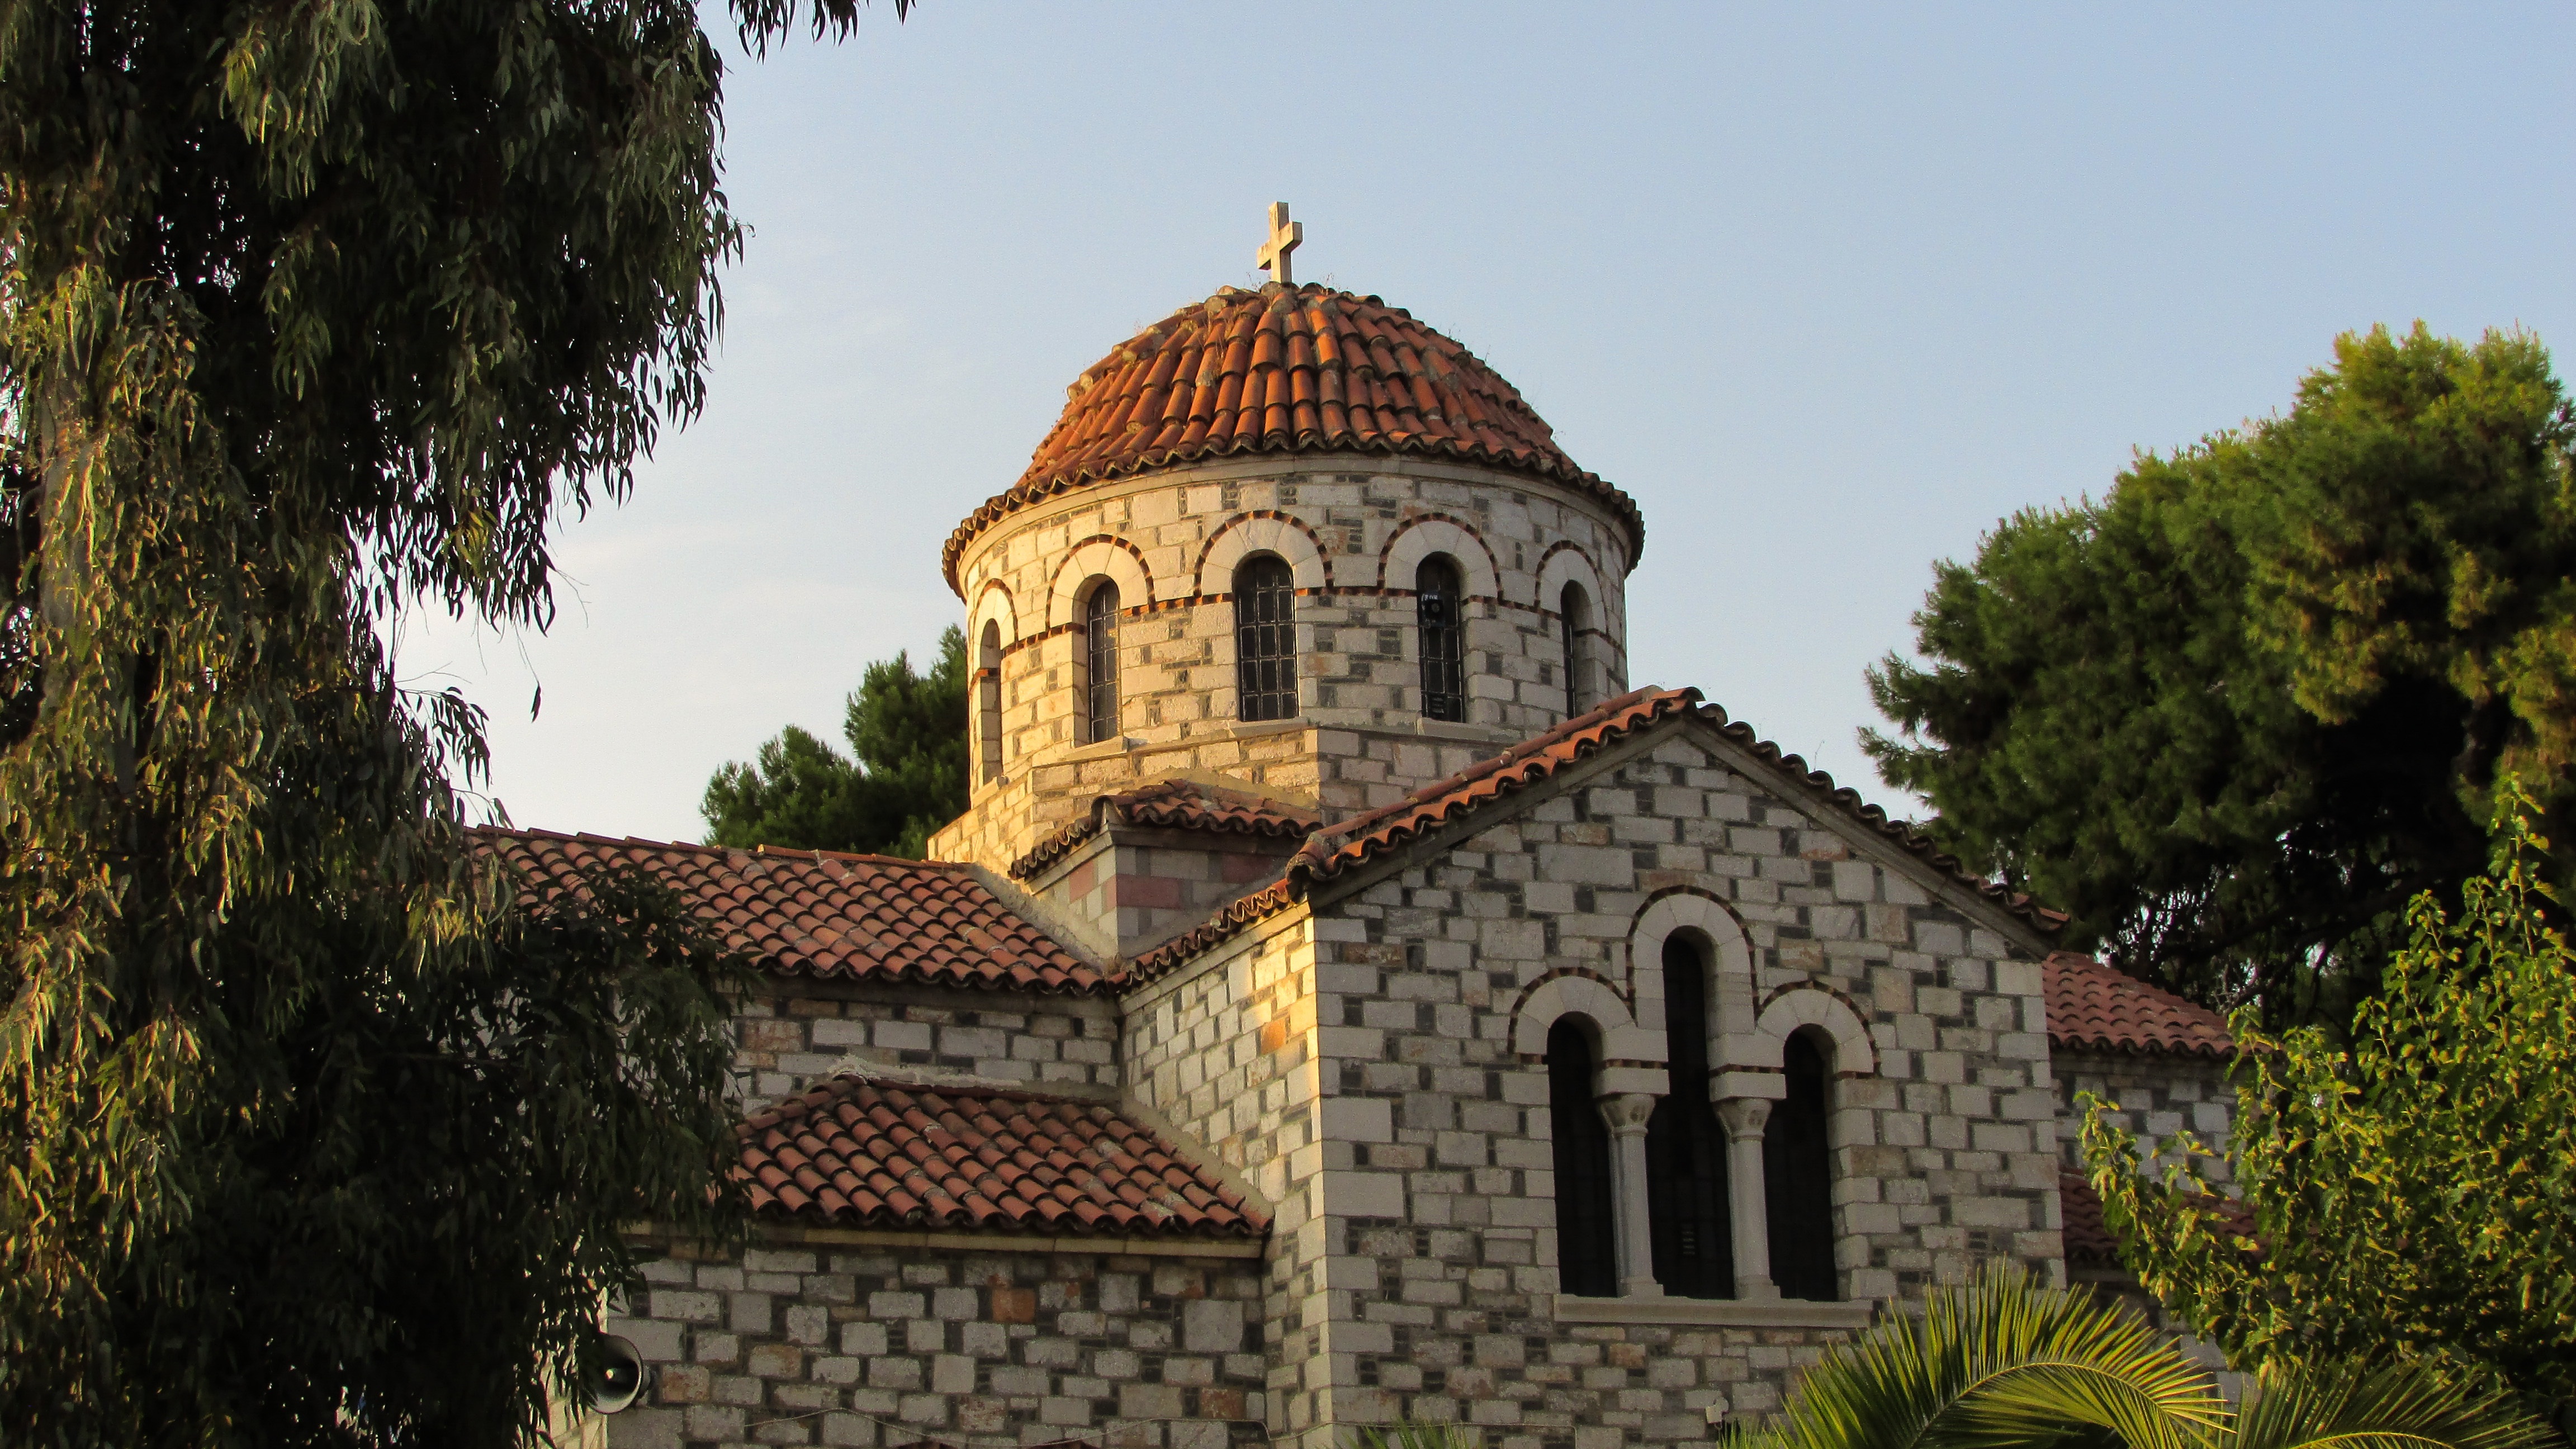
architecture, building, tower, church, chapel, place of worship, monastery, shrine, greece, orthodox, estate, ayia triada, volos, spanish missions in california